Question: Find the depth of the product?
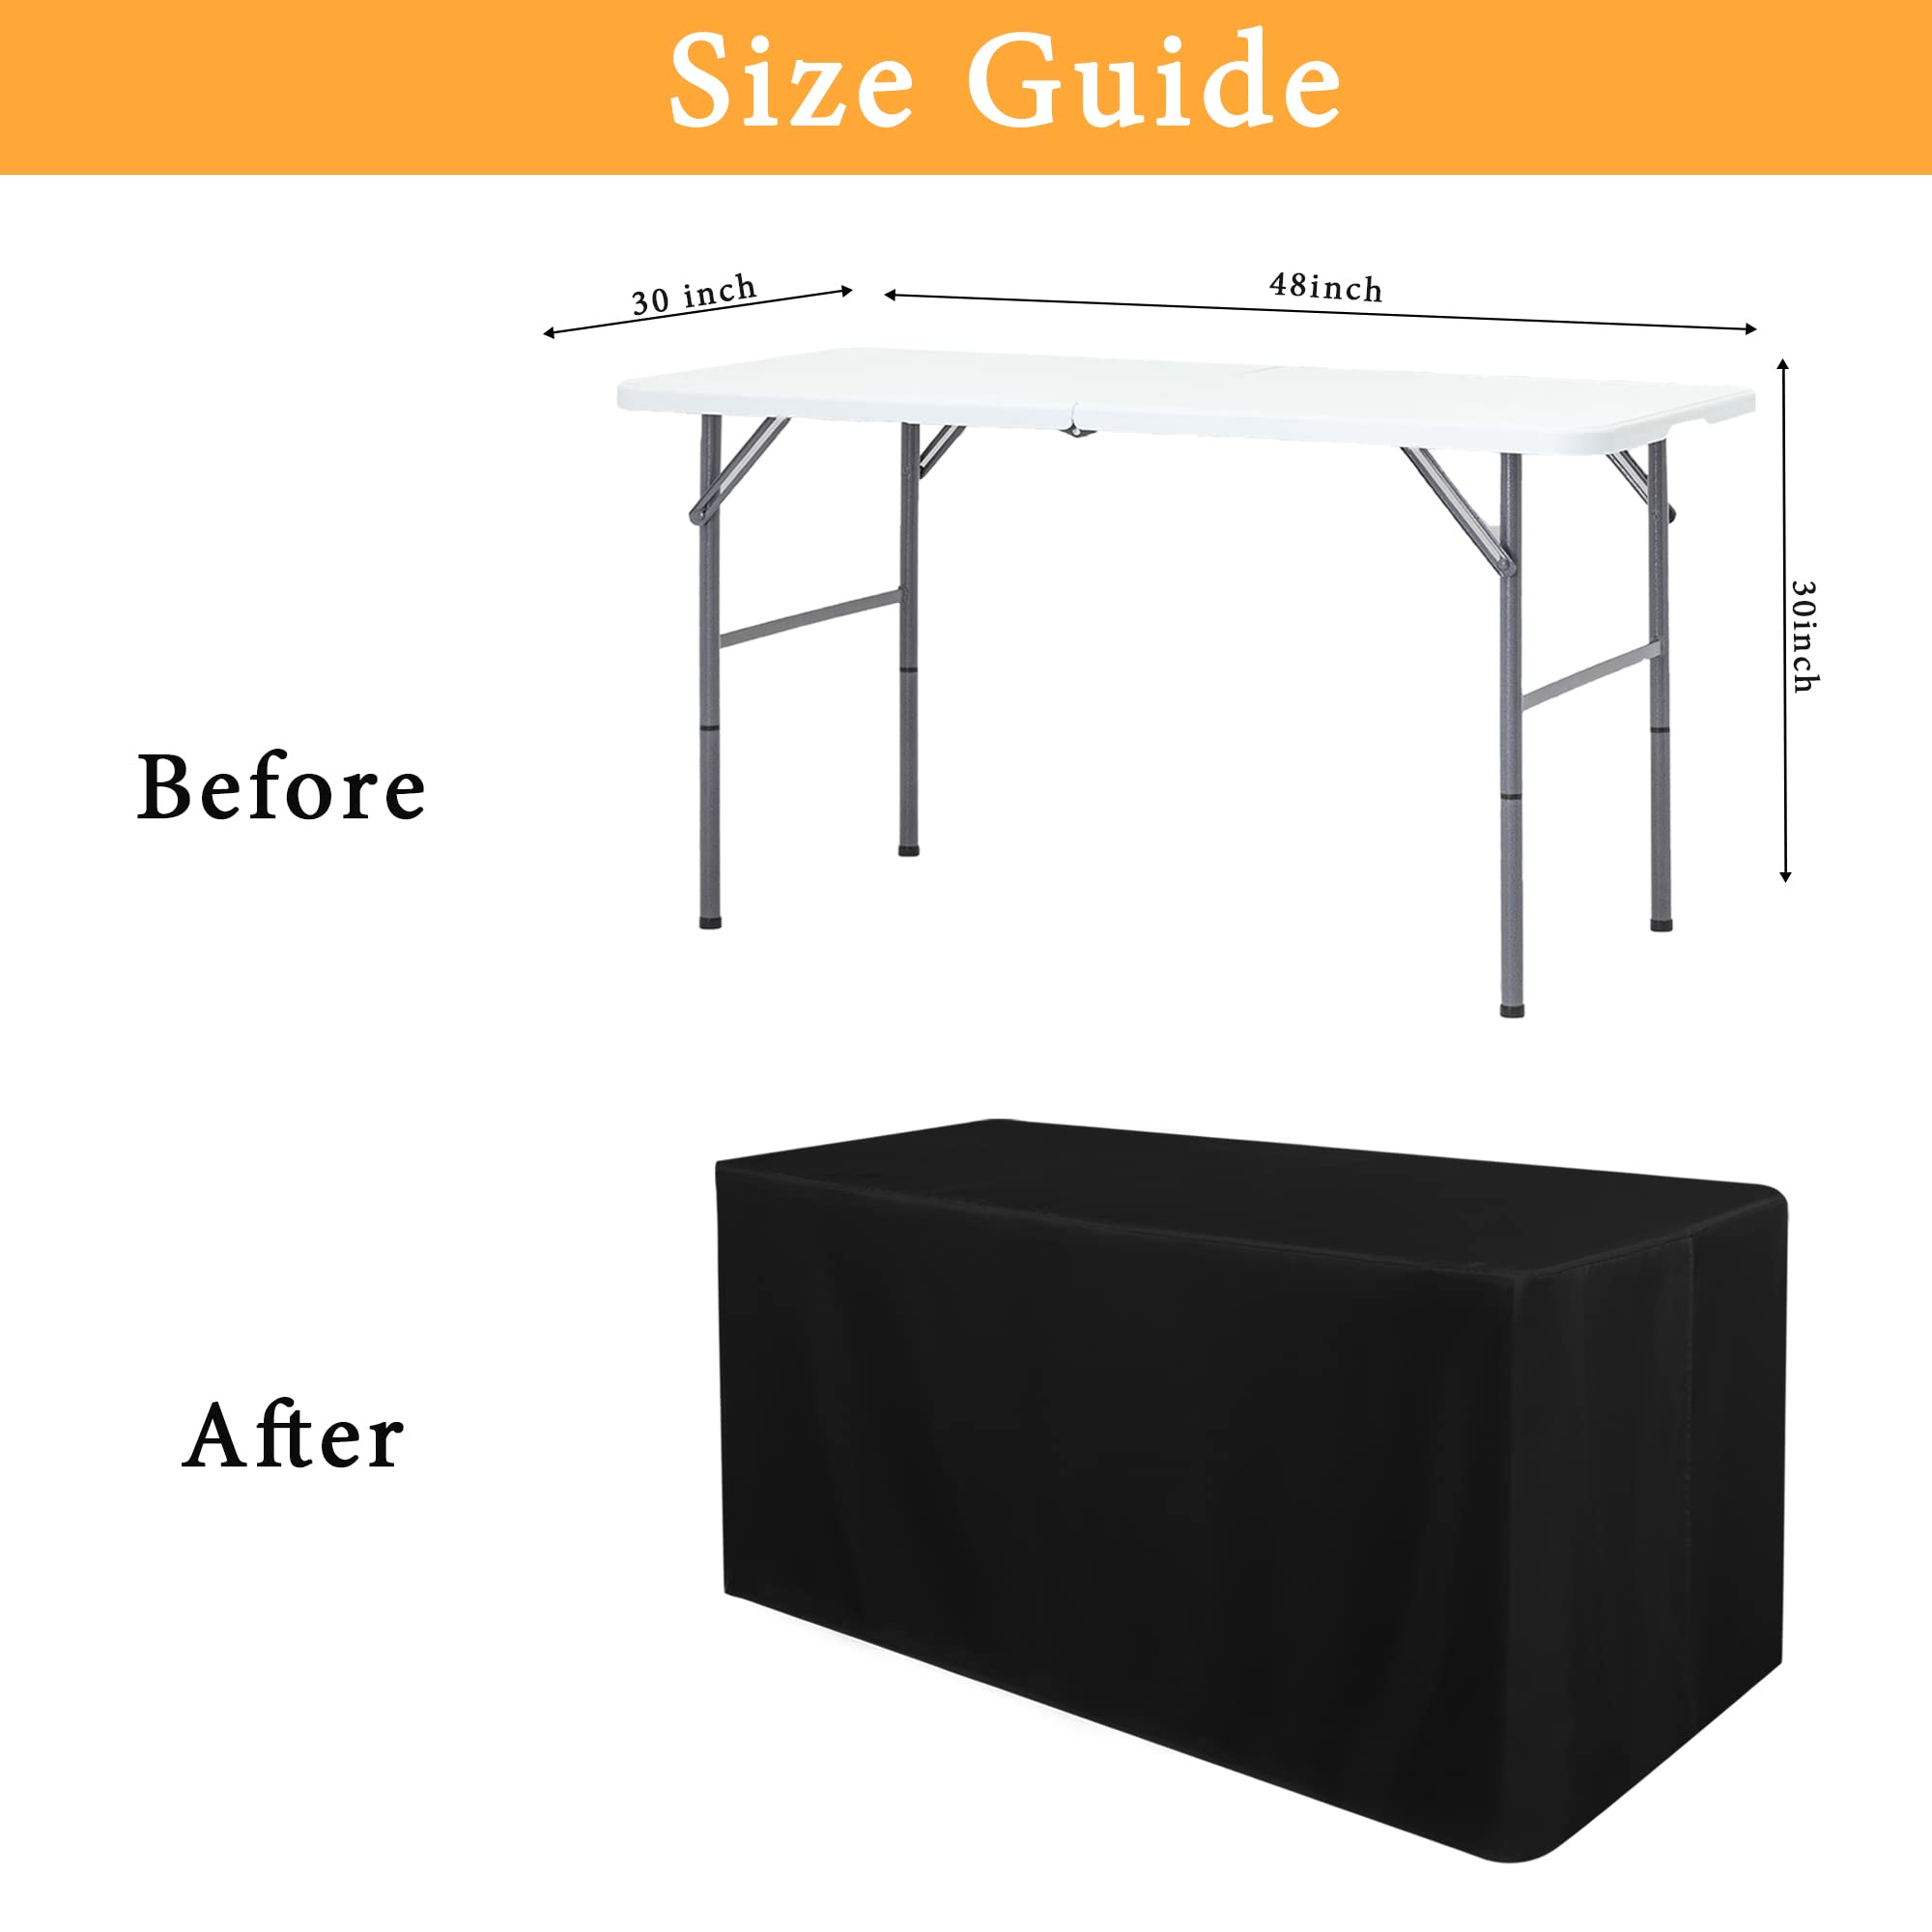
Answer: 30.0 inch